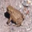
Label: frog